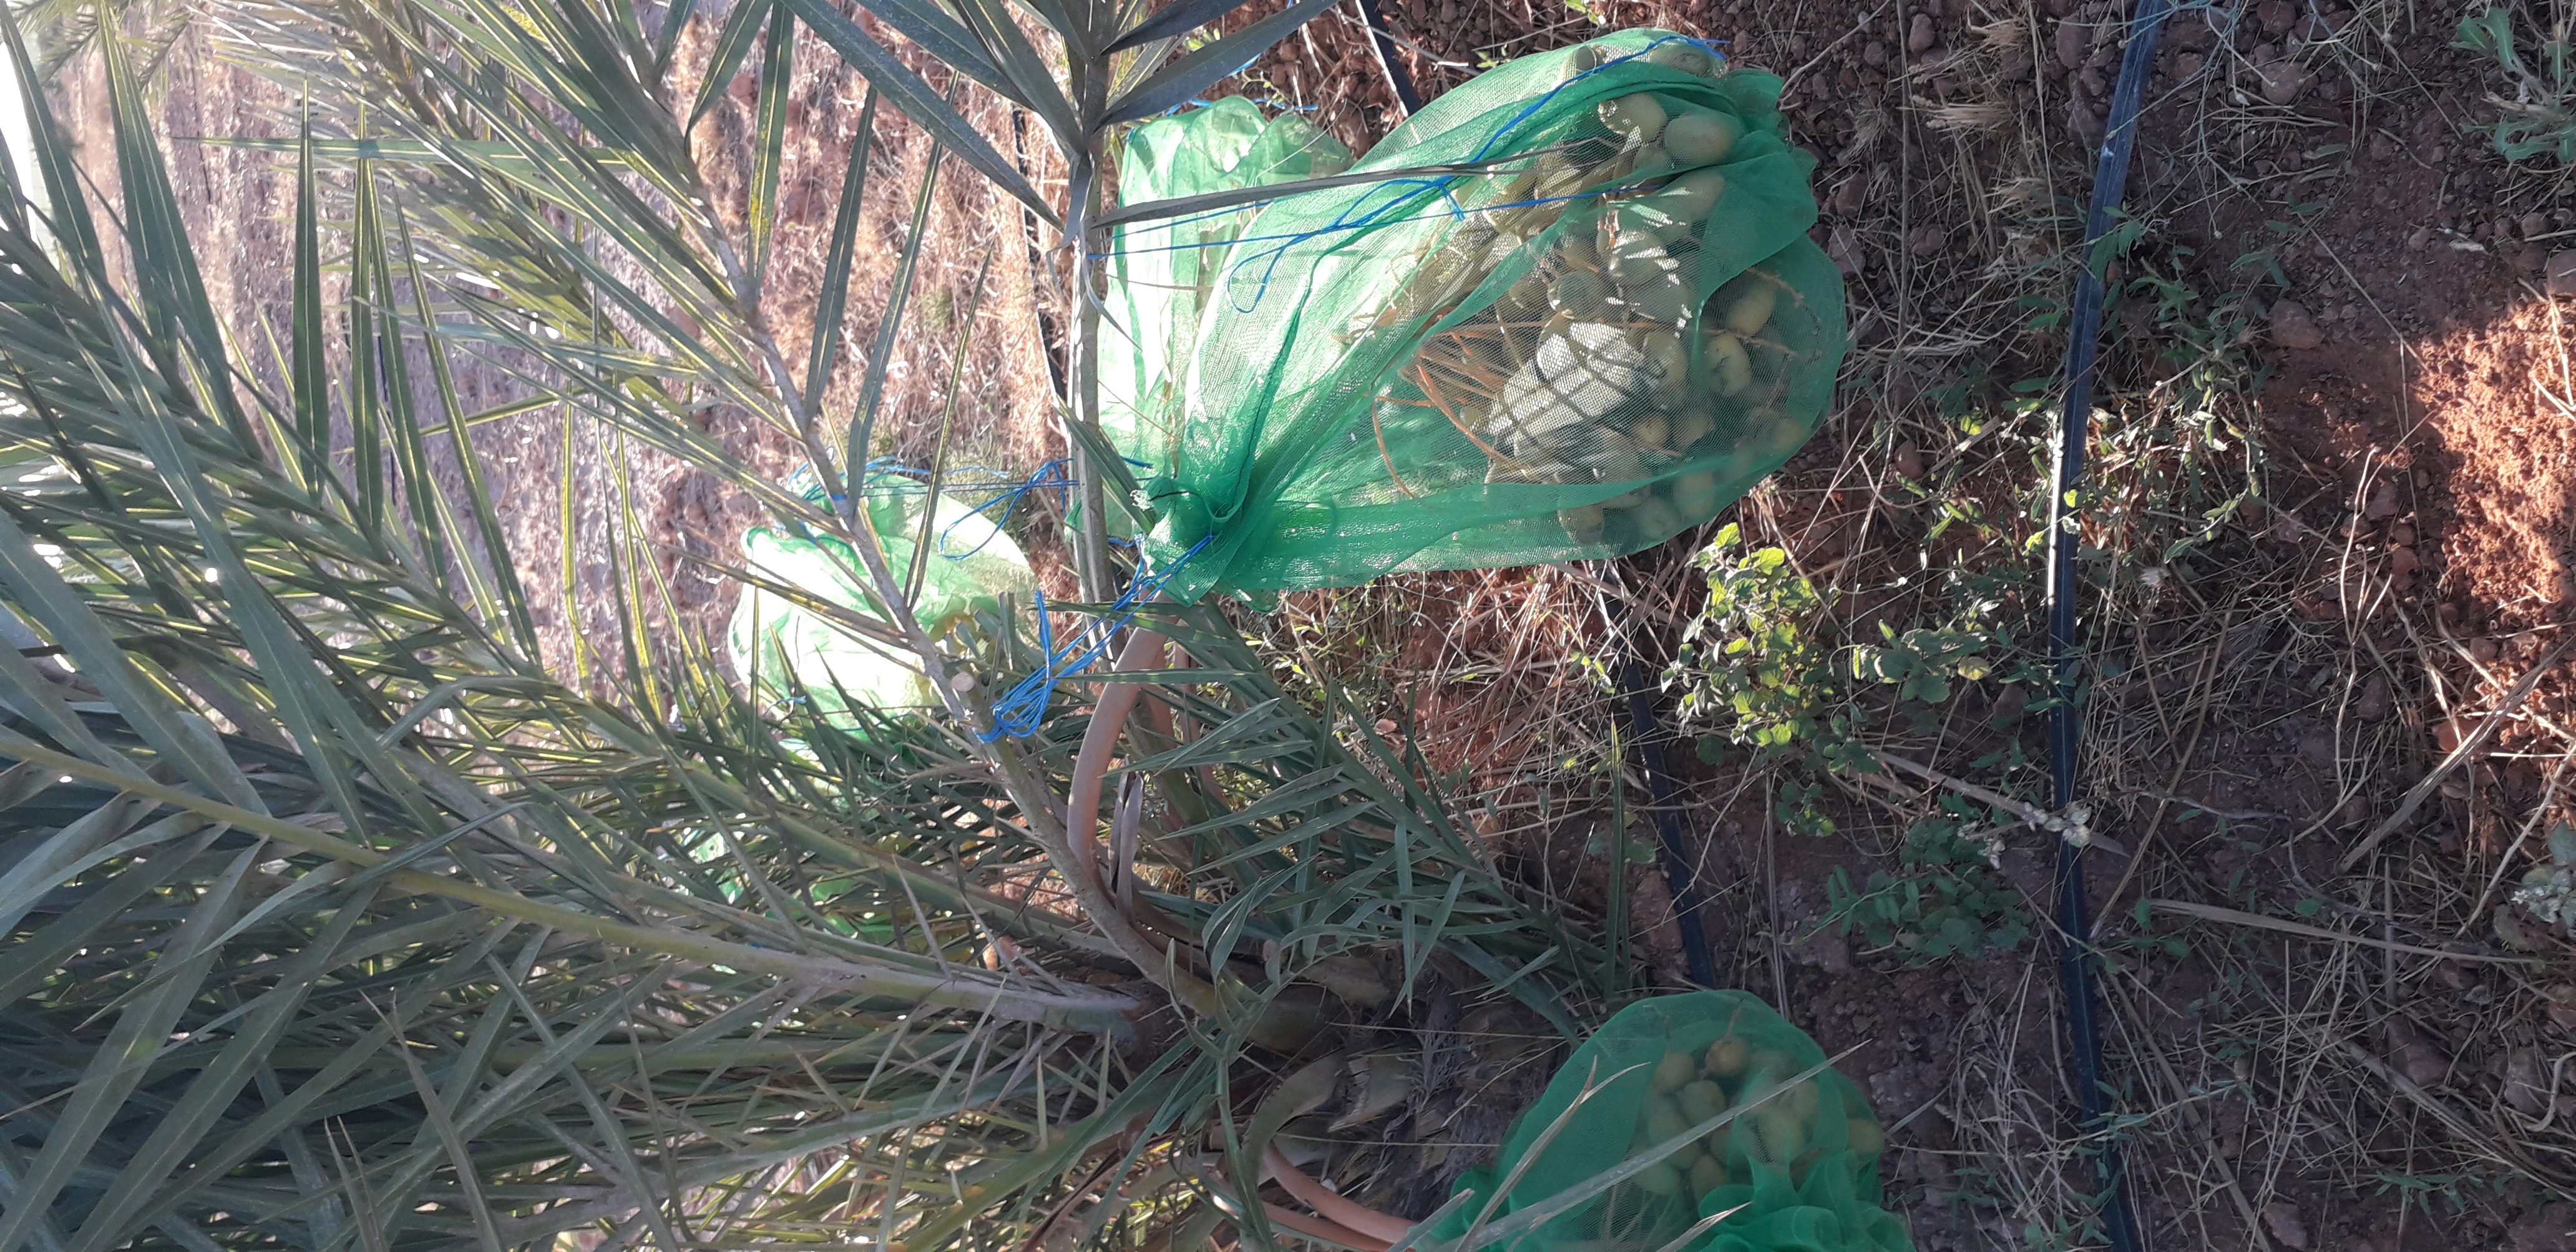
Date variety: Boufagous